LINE1

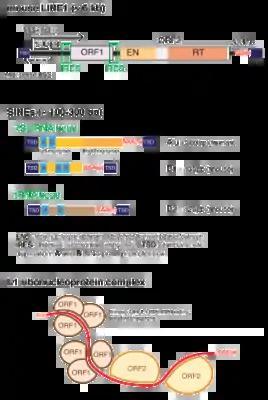
Genetic structure of murine LINE1 and SINEs. Bottom: proposed structure of L1 RNA-protein (RNP) complexes. ORF1 proteins form trimers, exhibiting RNA binding and nucleic acid chaperone activity.

LINE1 (an abbreviation of Long interspersed nuclear element-1, also known as L1 and LINE-1) is a family of related class I transposable elements in the DNA of many groups of eukaryotes, including animals and plants, classified with the long interspersed nuclear elements (LINEs). L1 transposons are most ubiquitous in mammals, where they make up a significant fraction of the total genome length, for example they comprise approximately 17% of the human genome. These active L1s can interrupt the genome through insertions, deletions, rearrangements, and copy number variations. L1 activity has contributed to the instability and evolution of genomes and is tightly regulated in the germline by DNA methylation, histone modifications, and piRNA. L1s can further impact genome variation through mispairing and unequal crossing over during meiosis due to its repetitive DNA sequences.